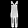
Label: Trouser